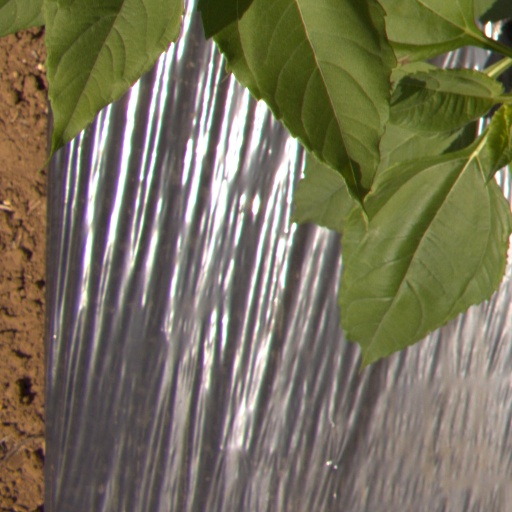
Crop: Jerusalem artichoke